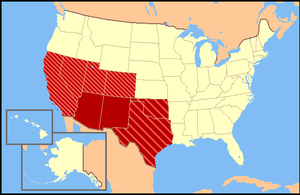
Le Sud-Ouest des États-Unis ou Sud-Ouest américain est une région géographique des États-Unis proche de la frontière mexicaine. Le 40ᵉ parallèle nord fait office de limite nord. L'ensemble se distingue par son milieu naturel désertique et de haute altitude.